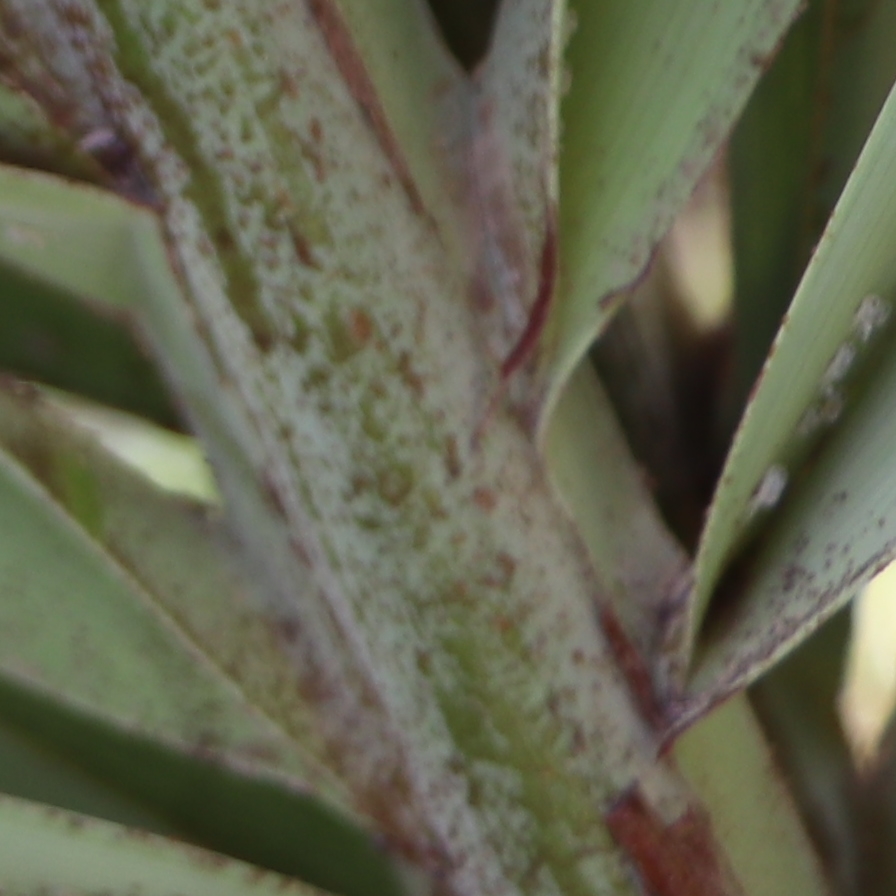
Label: Dubas